Nedumala Caves, Piralimattam

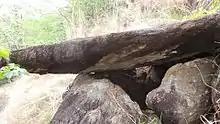
Prehistoric stone shelter

It is a man made shelter of the Prehistoric past having a large single rock slab of 4 meters in length, 2 m width and 1.5 feet thickness which rests on two rock out-crops of 5 feet height. Shelter is in a north-south direction and its opening is on the eastern side. Shelter has 5 feet in height and can accommodate two or three people inside. Placing and carrying of such a heavy rock slab requires number of healthy human being and teamwork. The shelter seen at Paralimattam in Nedumala of Ernakulam district has no characteristics of a Dolmen or Muniyara of the Megalithic culture but is definitely a man made shelter in the past, possibly yet another type.